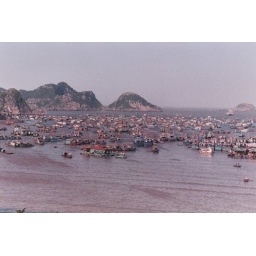
house boats and restaurant boats in the bay of Cat Ba Island, Vietnam 2007 (expired Kodacolor film)